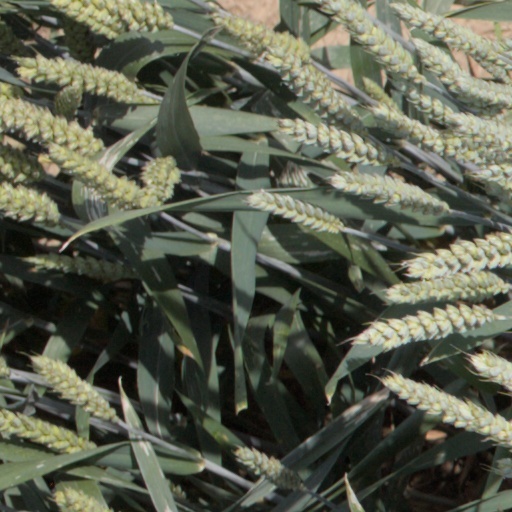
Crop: wheat